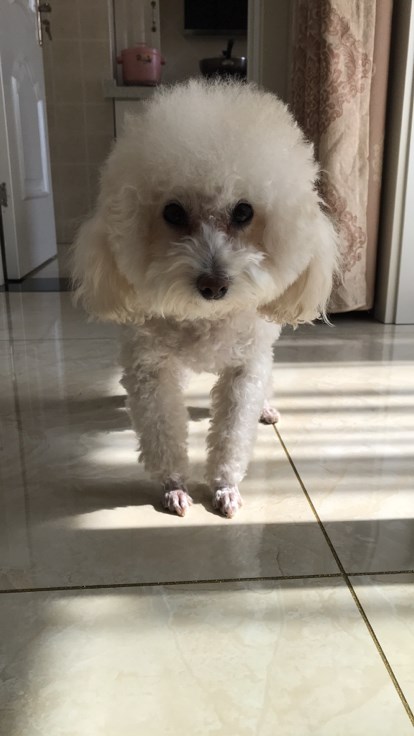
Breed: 7449-n000128-teddy